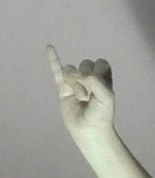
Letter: meem